Johns Hopkins University

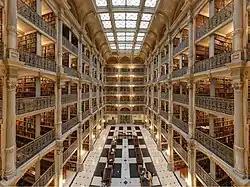
The George Peabody Library at Johns Hopkins University

On November 18, 2018, it was announced that Michael Bloomberg would make a donation to his alma mater of $1.8 billion, marking the largest private donation in modern history to an institution of higher education and bringing Bloomberg's total contribution to the school in excess of $3.3 billion. Bloomberg's $1.8 billion gift allows the school to practice need-blind admission and meet the full financial need of admitted students.